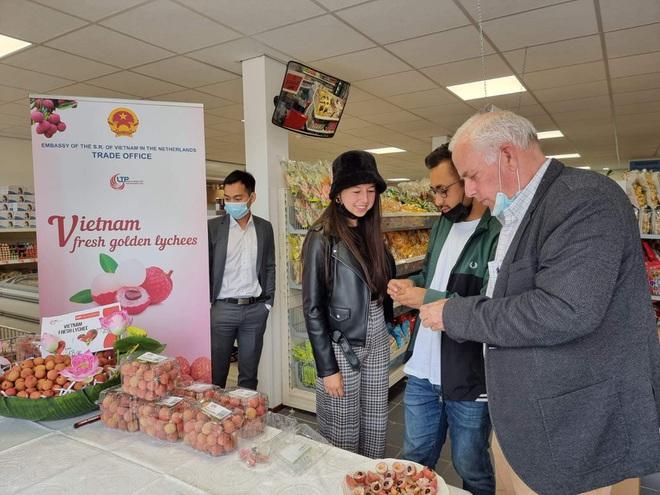
có một nhóm người đang ăn thử những quả vải